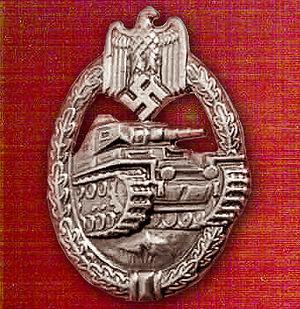
L’insigne de combat des blindés est une décoration militaire allemande du Troisième Reich, créé en 1939, et attribué aux soldats des troupes blindées de la Waffen-SS et de la Wehrmacht durant la seconde Guerre mondiale.